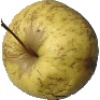
Label: golden_apple